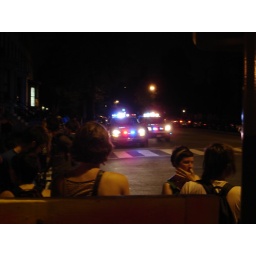
SUVs showed up while people were milling around waiting for the Borf video communique and street party to start